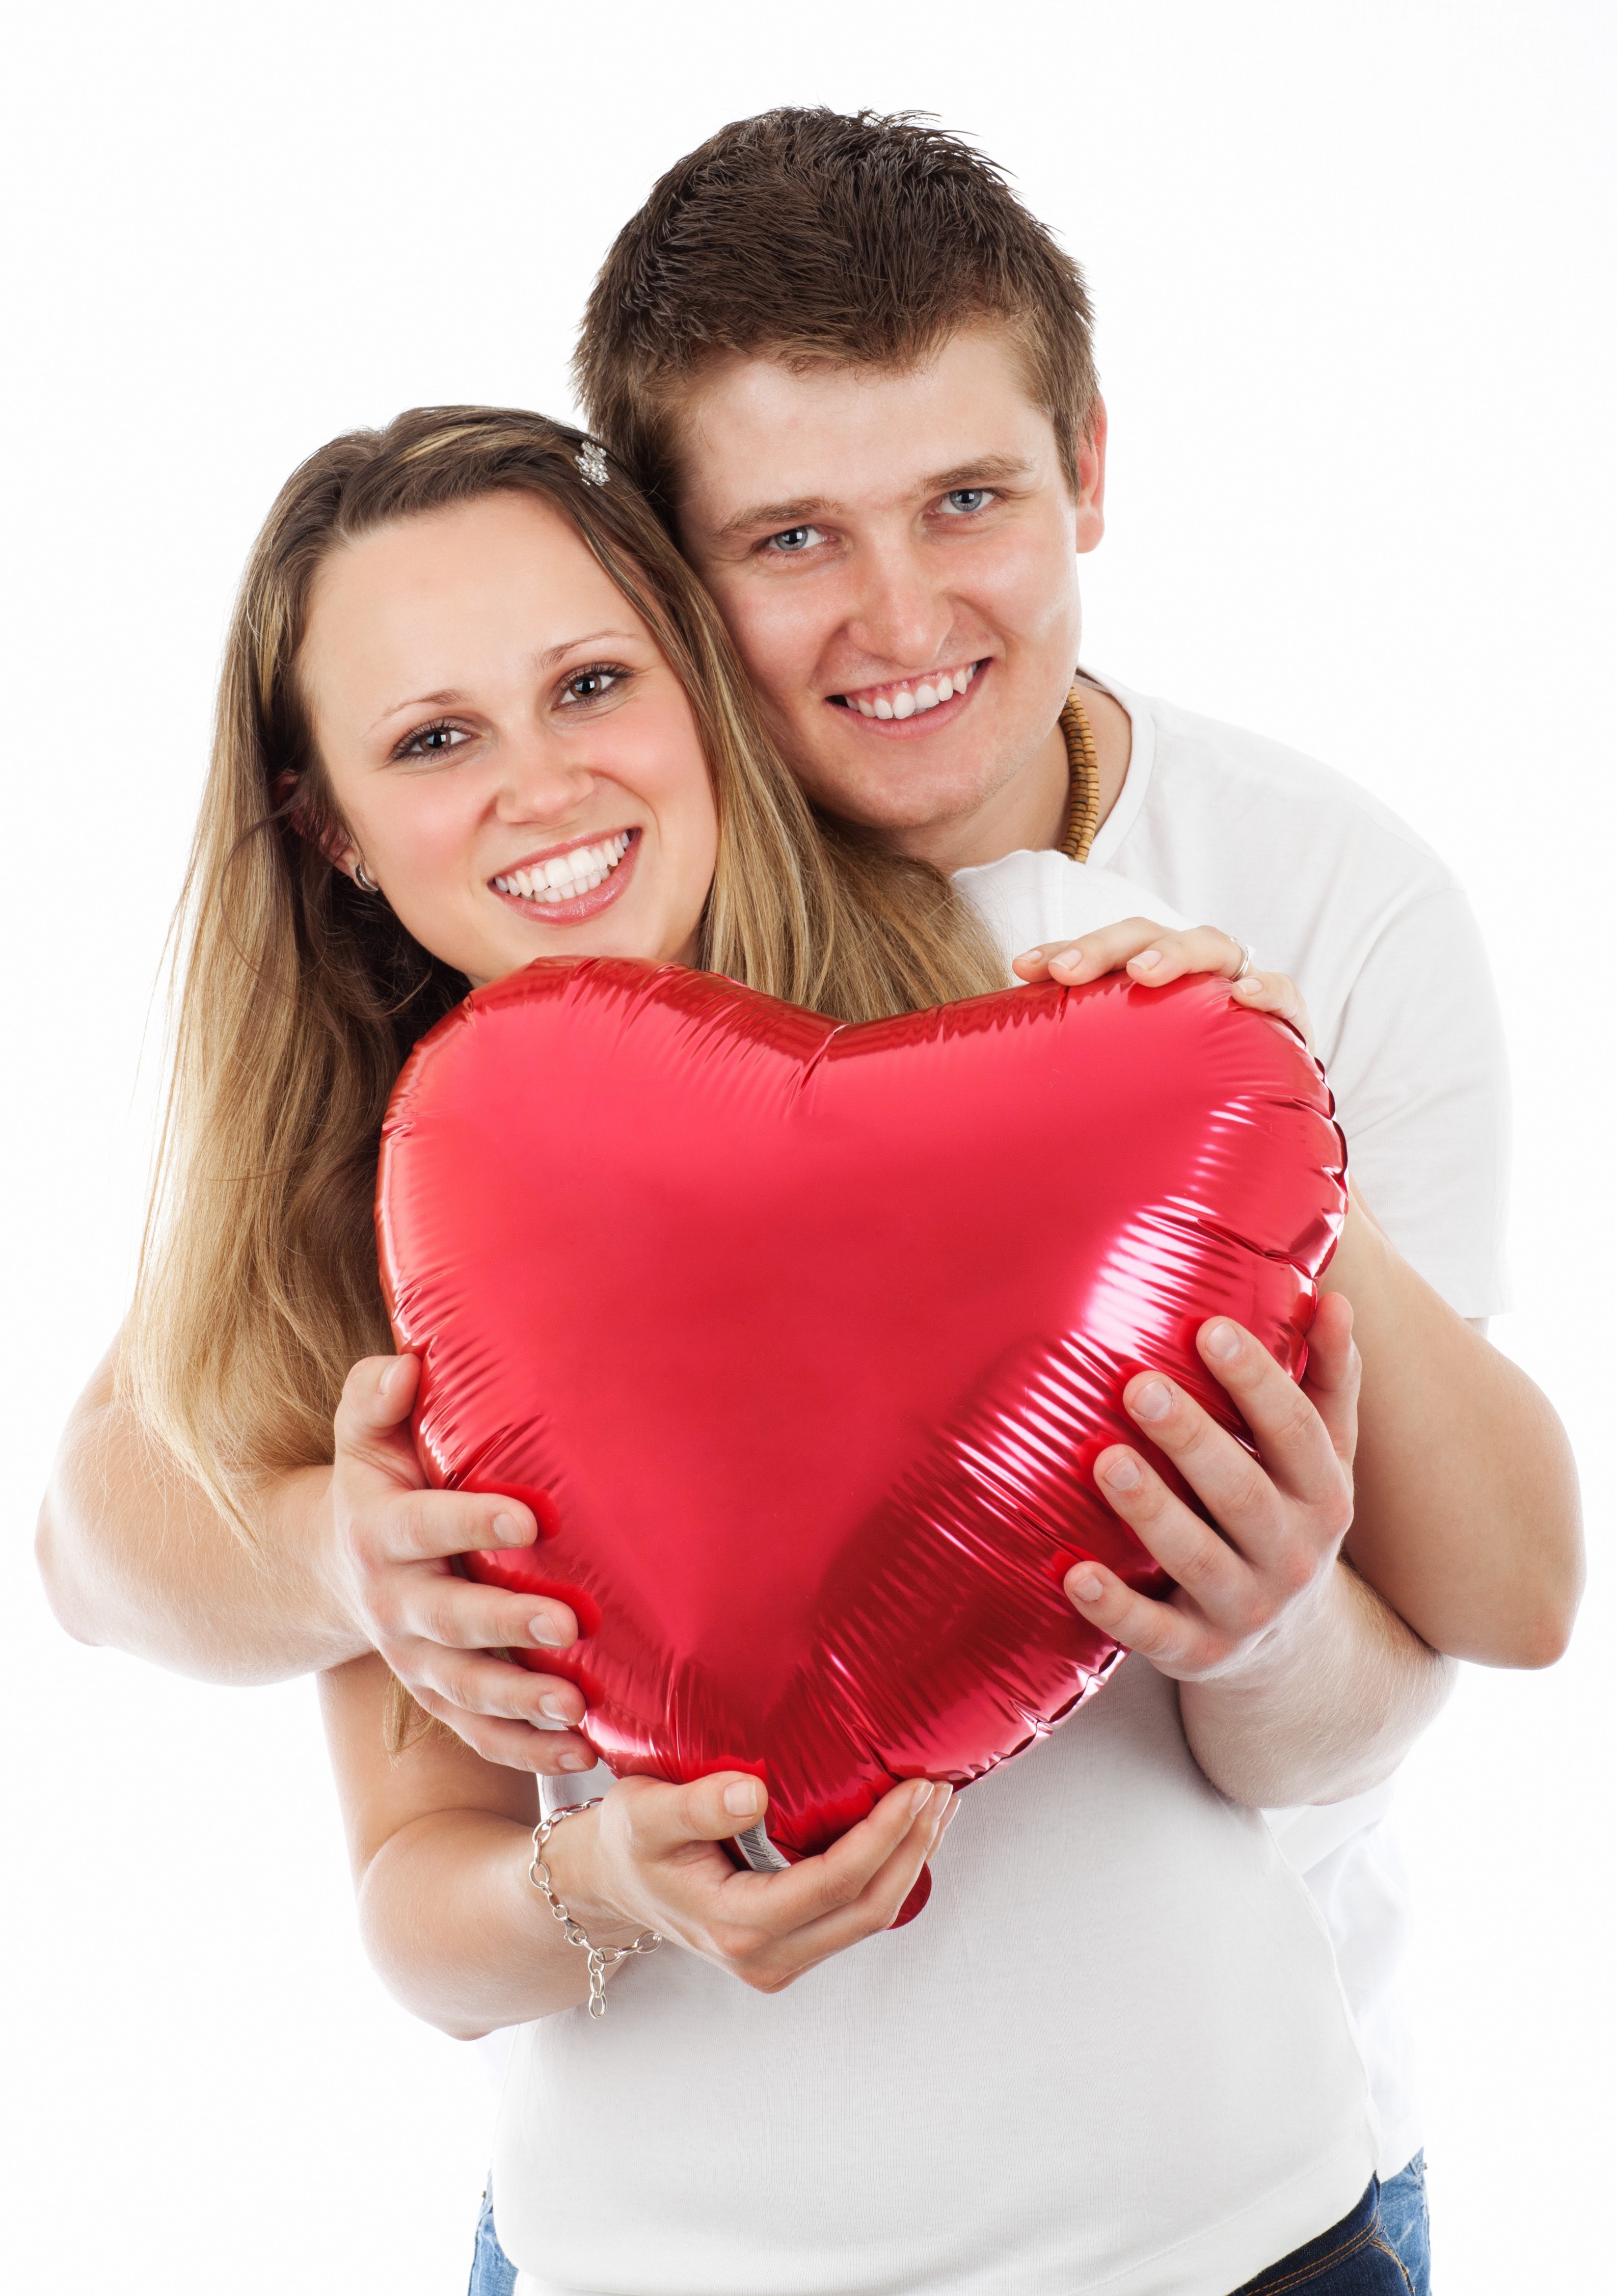
heart, red, people, love, valentine's day, hug, interaction, smile, happy, child, fun, finger, photography, stock photography, thumb, gesture, family